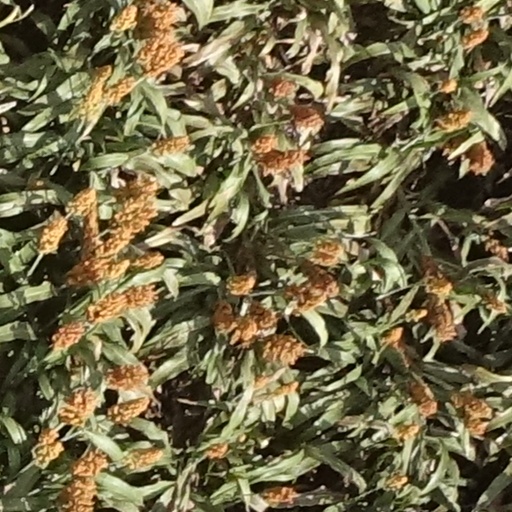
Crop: sorghum